Omega Speedmaster

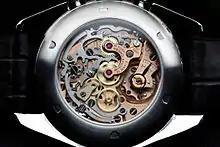
Omega cal. 321 movement

The Speedmaster was not originally designed for space exploration. Instead, it was introduced in 1957 as a sport and racing chronograph following on from the early chronographs of the 1920s and 1930s, including the Omega 28.9 chronograph, which was Omega's first small wrist chronograph, complementing Omega's position as the official timekeeper for the Olympic Games. The first Speedmaster model, the reference CK 2915, was powered by the Omega Calibre 321 movement. This movement was developed in 1946 by Albert Piguet of Lemania, which had been acquired in 1932 by Omega's parent company, Société Suisse pour l'Industrie Horlogère, (SSIH). The "Speedmaster" name was coined from the model's novel tachymeter scale bezel (in brushed stainless steel) and by the convention set by prior Omega brands Seamaster and Railmaster. The model established the series's hallmark 12-hour, triple-register chronograph layout, domed Plexiglas crystal (named Hésalite), and simple, high-contrast index markers; but, unlike most subsequent Speedmaster models, it used Omega's broad arrow hand set. In 1959, a second version, CK 2998, was released with a black aluminum base 1000 bezel and later in 2998-2, tachymeter 500 bezel and alpha hands. This was again updated in 1963 by references ST 105.002, which kept the alpha hands and then less than one year later ST 105.003 with straight baton hands and ST 105.012, the first Speedmaster with the "Professional" appellation on the dial, with an asymmetrical case to protect the chronograph pushers and crown. All of the early Speedmasters used the same Calibre 321 movement, which was only replaced in 1968/1969 with the introduction of the Calibre 861 movement, used in the "Moon watch". The watches used for Apollo 11's mission were the 1967 "pre-Moon" 321 versions.